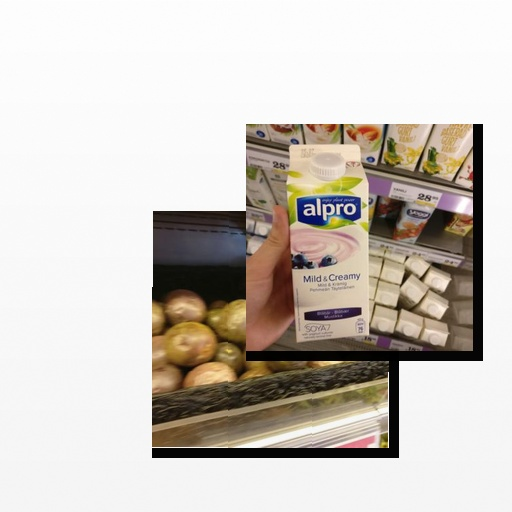
Food items: blueberry_soyghurt, passion_fruit